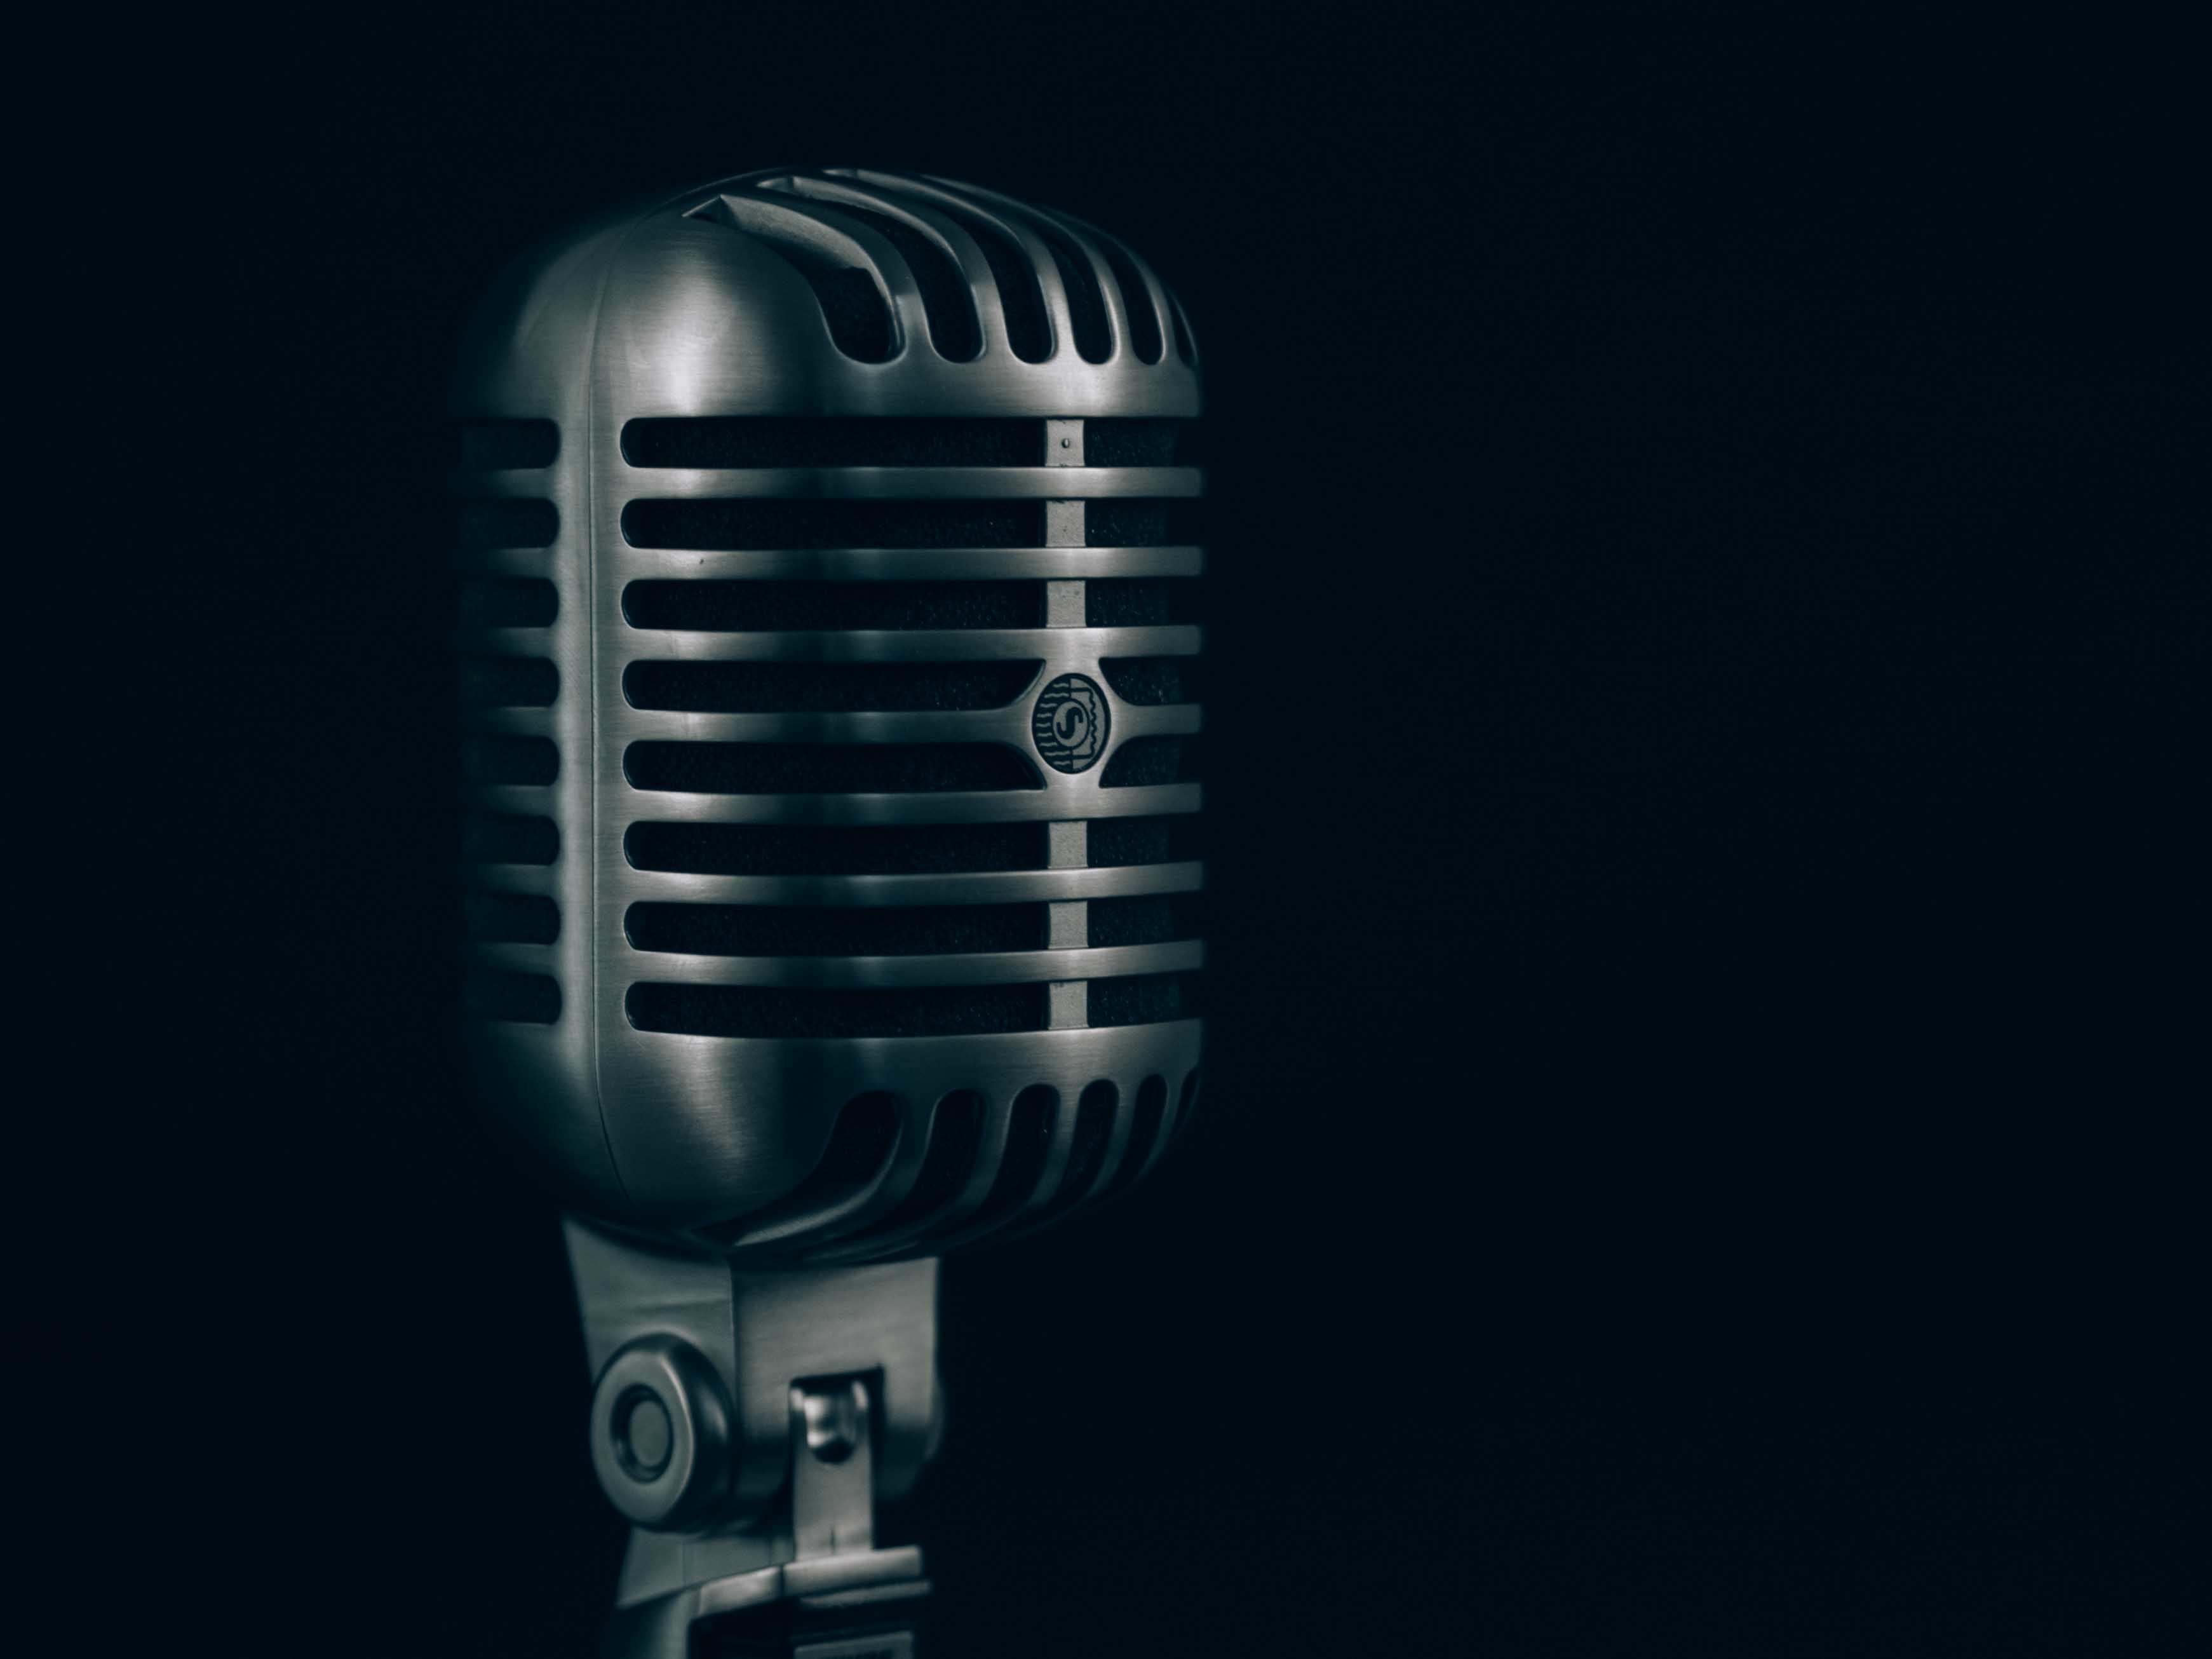
music, black and white, technology, steel, microphone, metal, lighting, audio, audio equipment, electronic device, incandescent light bulb